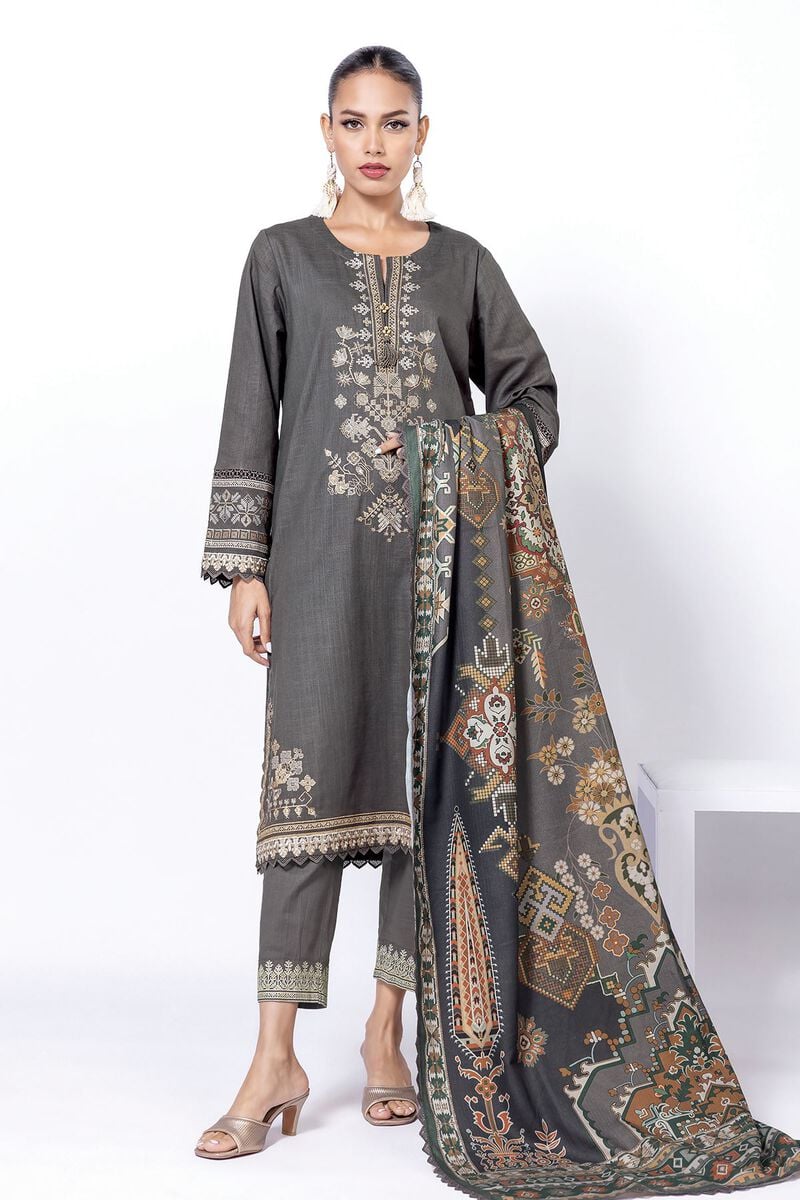
grey multi embroidered salwar suit